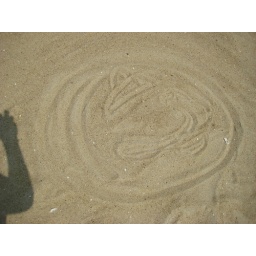
penn state nittany lion in the sand :)